Battle of Palembang

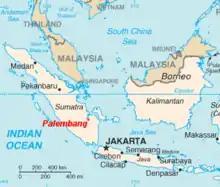
Palembang location. The map shows the current border, where Indonesia area was then Dutch East Indies.

The Dutch destroyed the Pangkalan, Soesoe and Pangkalan Brandon oil fields , concentrating their defenses around the oil fields of Palembang, Langkat, and Djambi. The high octane aviation fuel at Palembang was the target of the Japanese 38th Division after landing at the mouth of the Musi River.